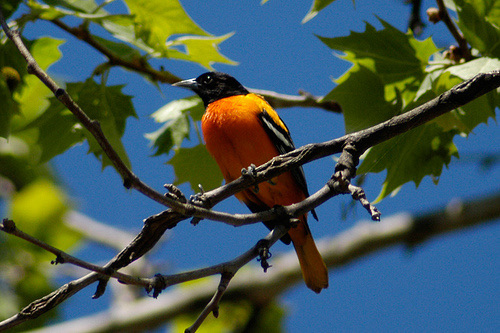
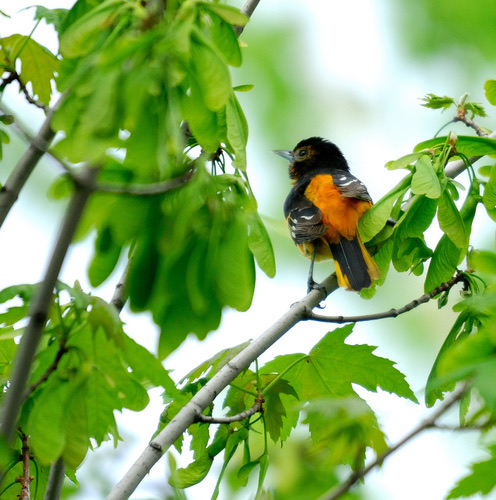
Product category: misc
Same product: yes